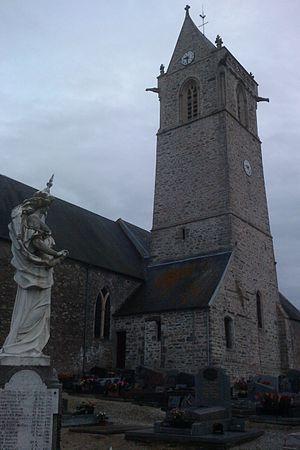
Église d'fr:Hauteville-la-Guichar